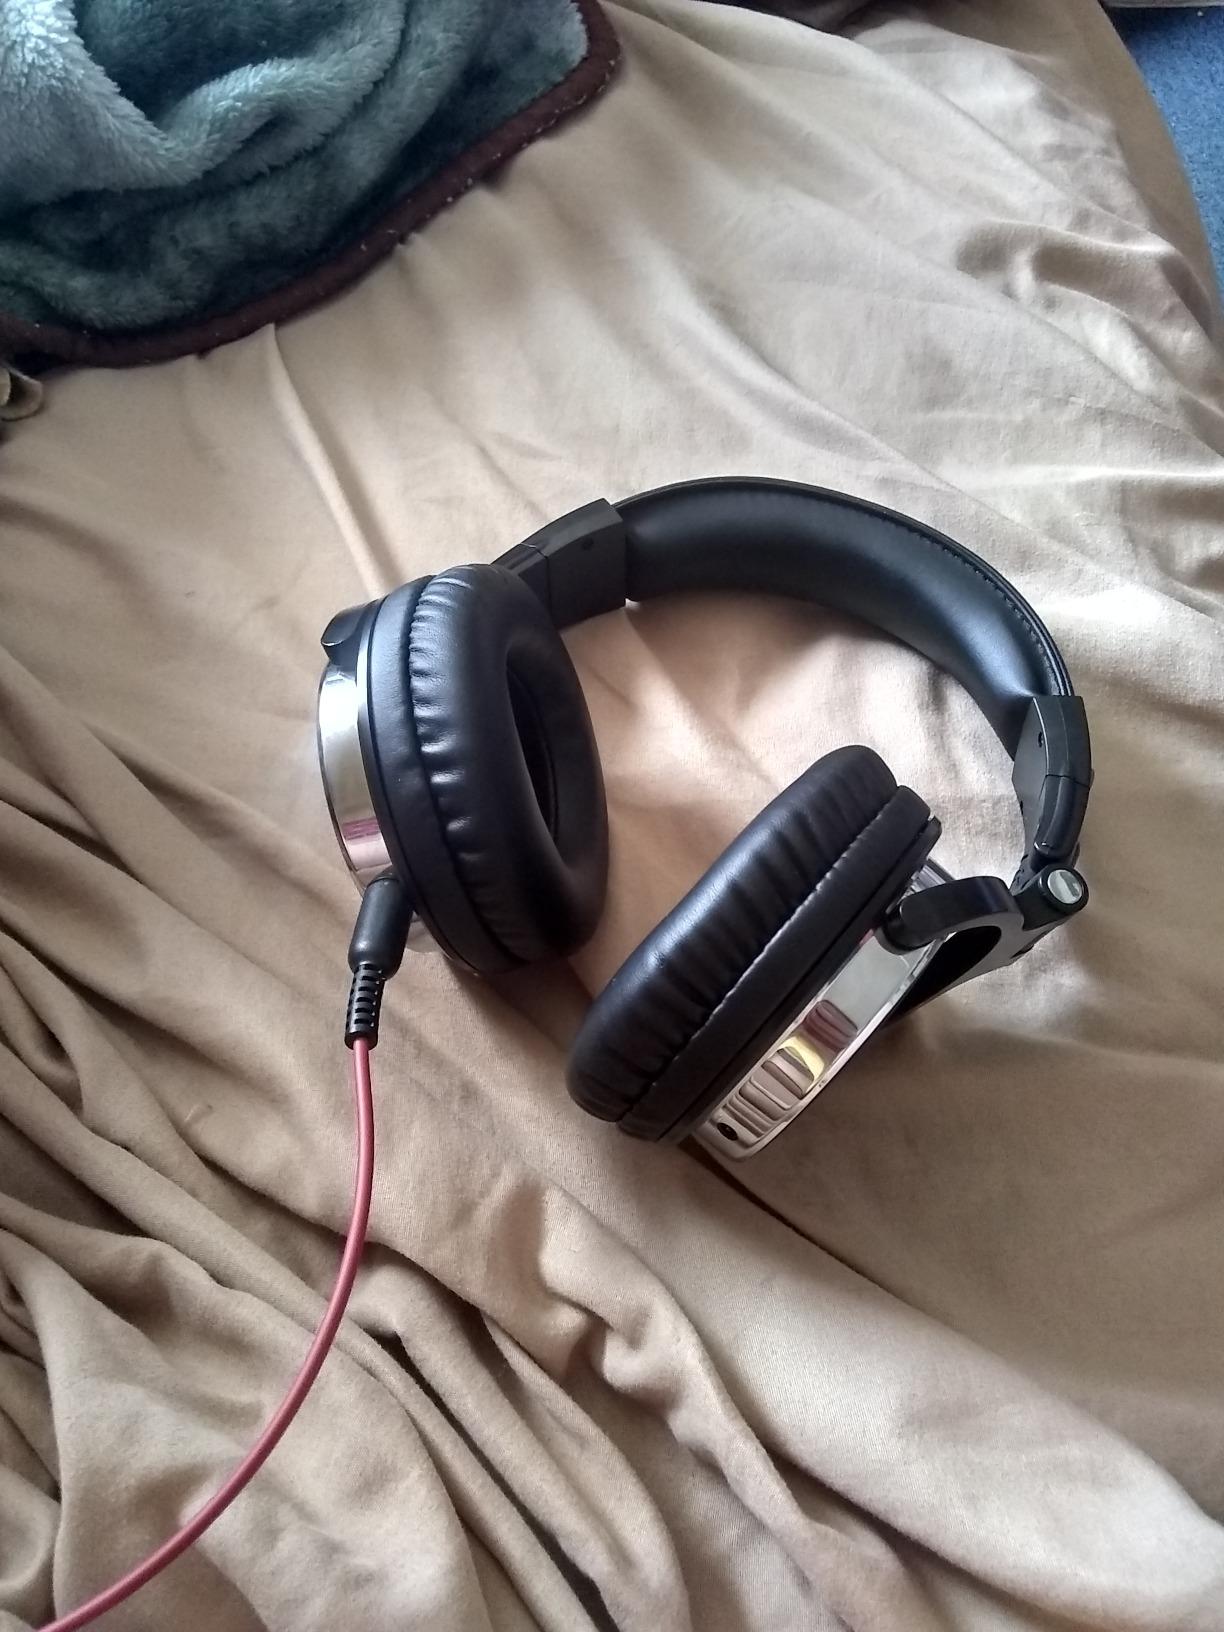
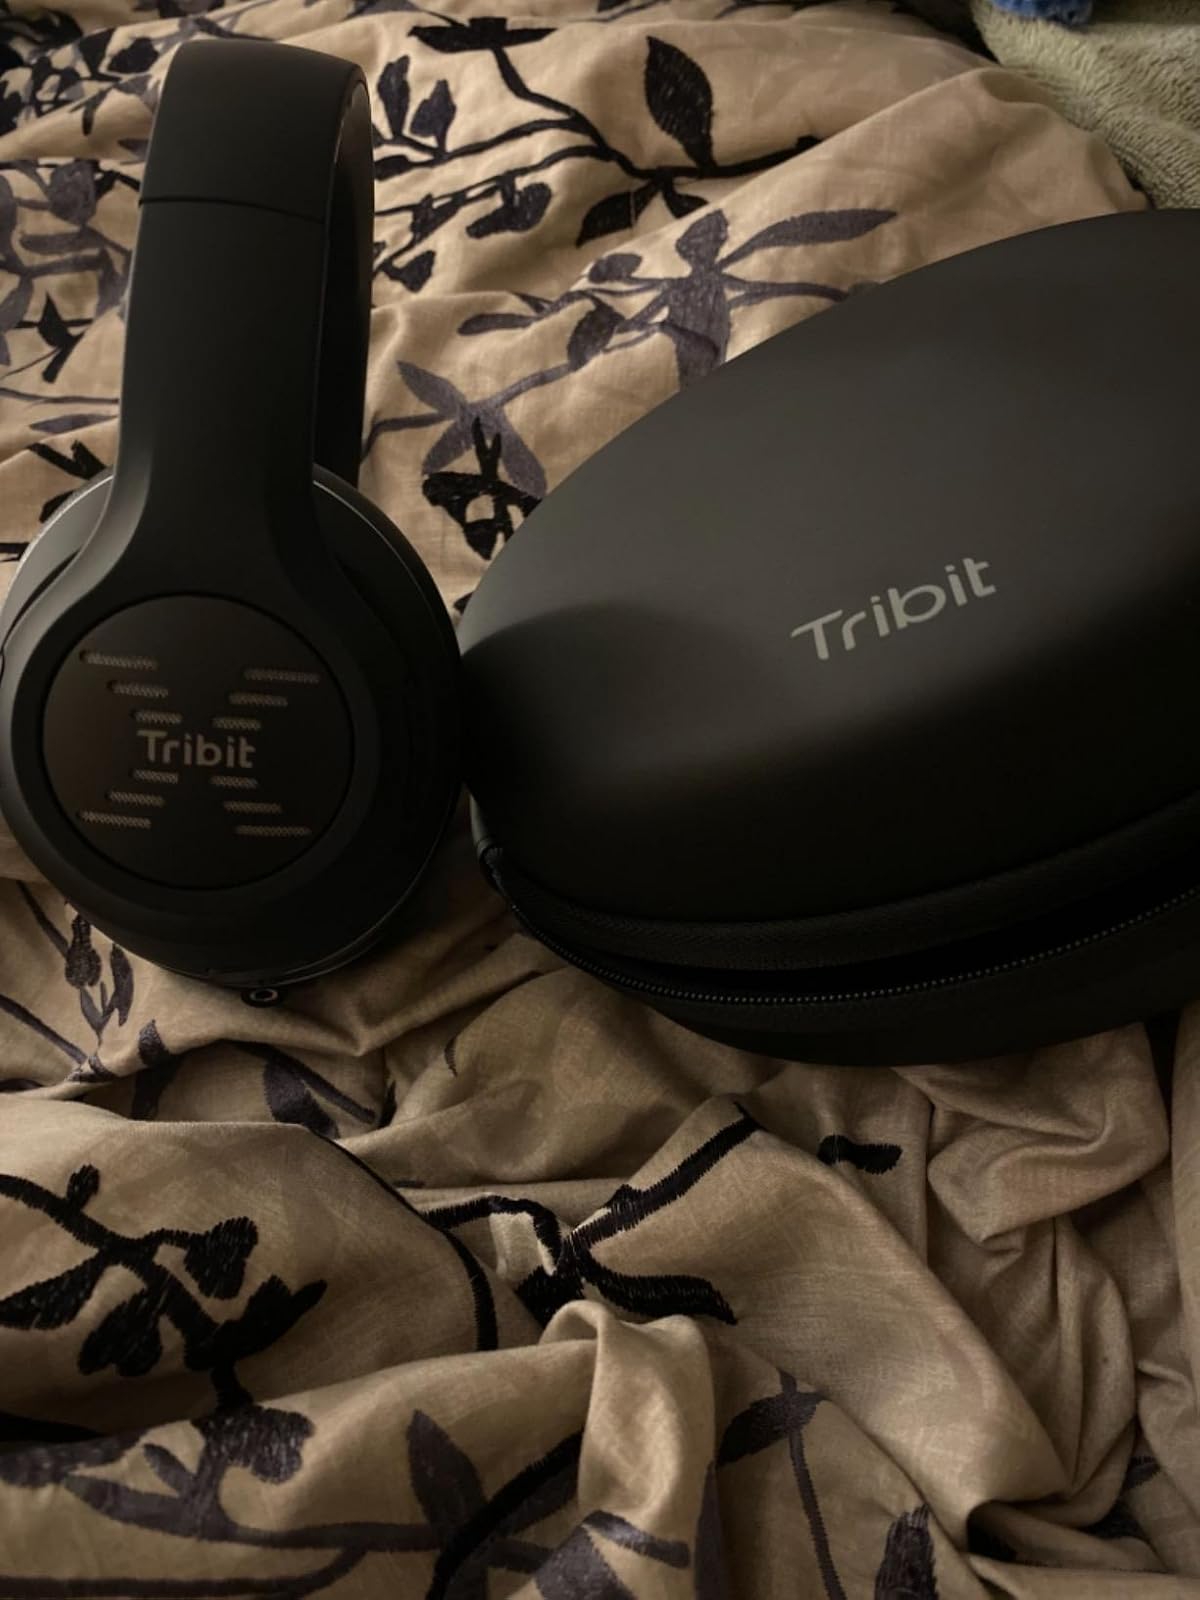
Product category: headphones
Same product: no